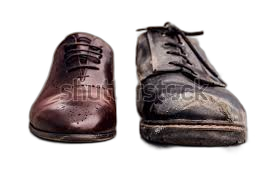
Waste category: shoes